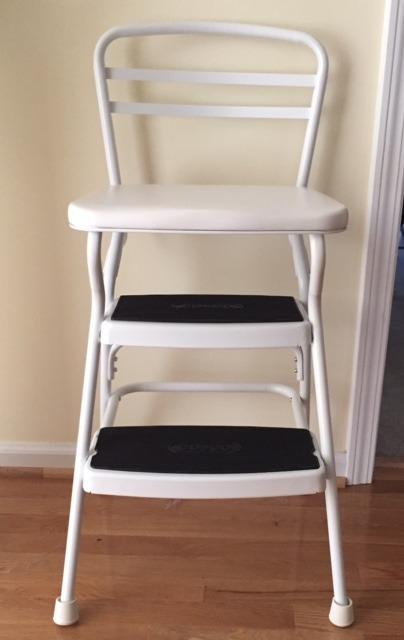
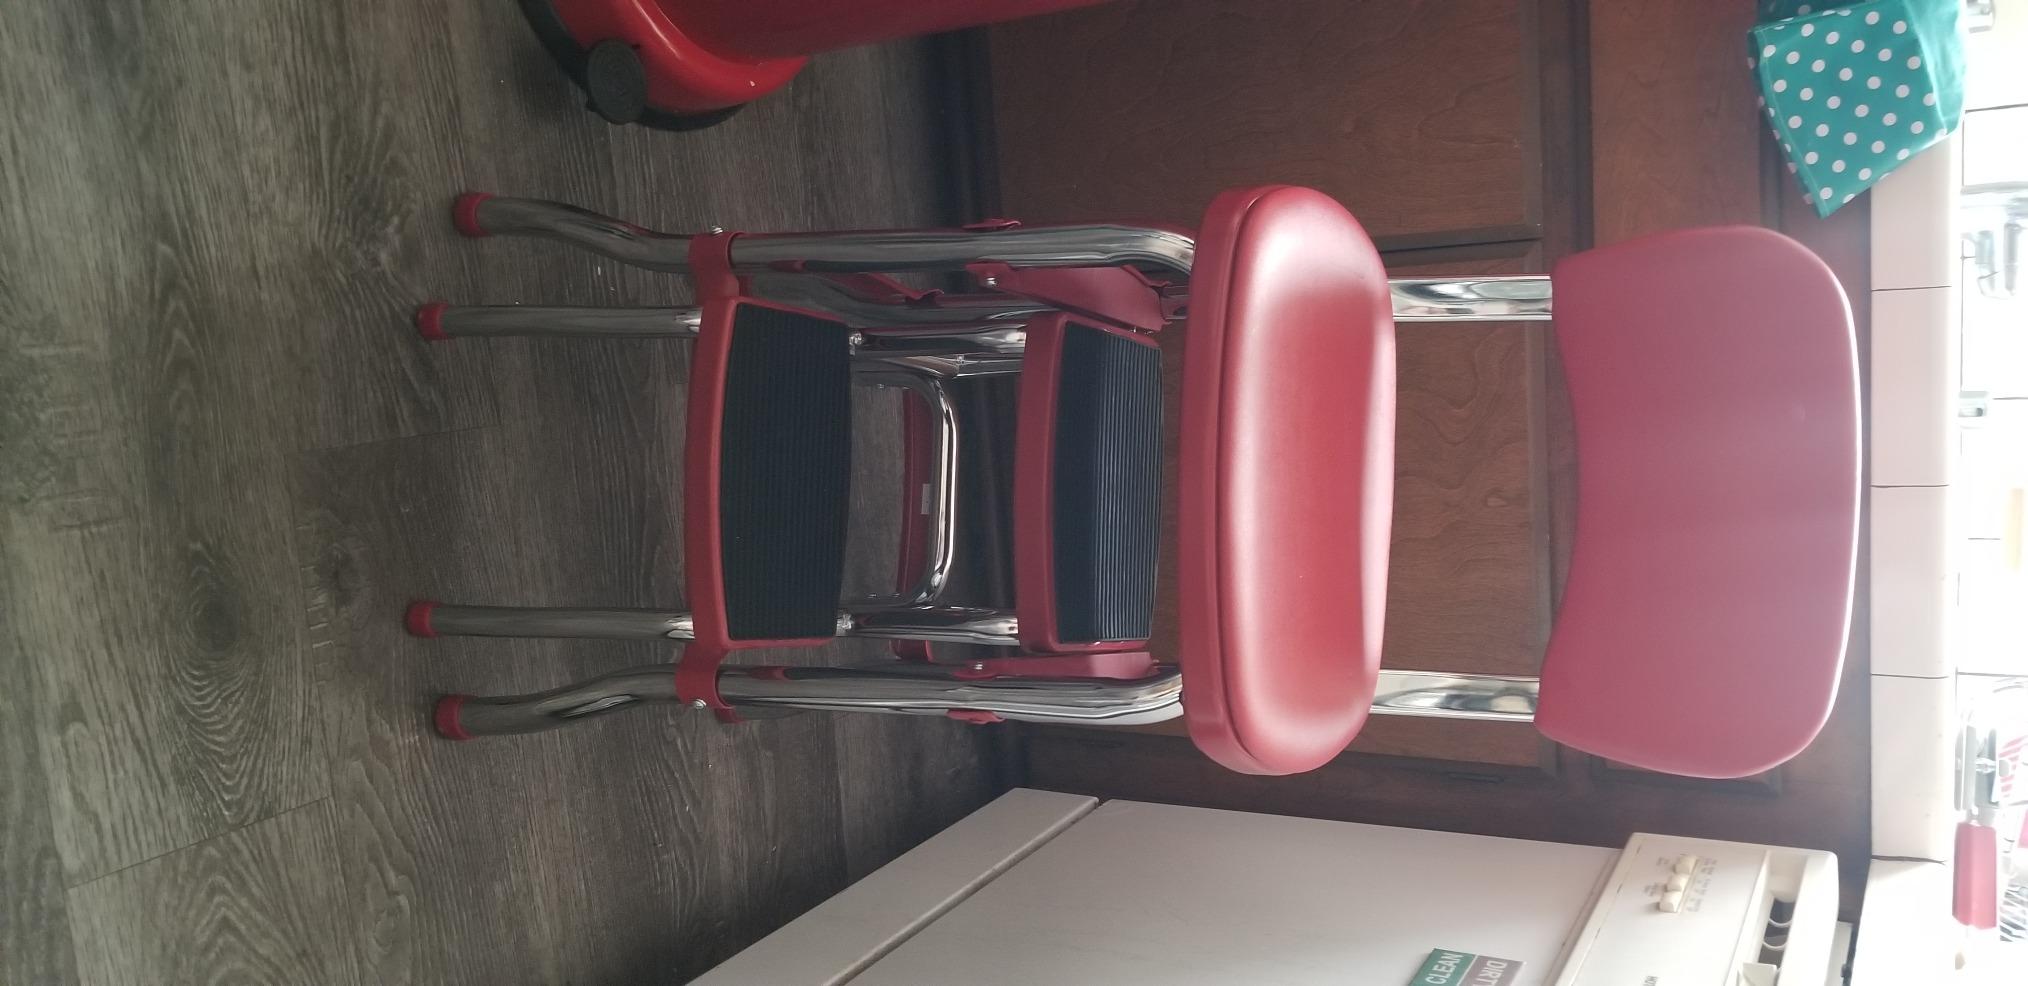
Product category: items_chair
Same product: no